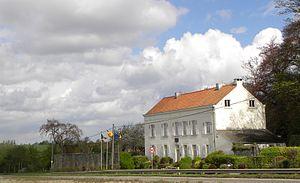
Waterloo, Belgique, le dernier Quartier Général de Napoléon. avec vue sur la butte du Lion (à gauche sur la ligne d'horizon)."